Václav Chaloupka

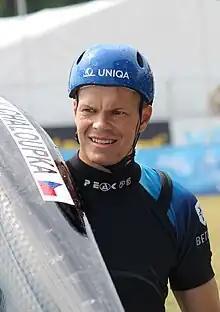
Václav Chaloupka in 2023

Václav Chaloupka (born 18 February 1998) is a Czech slalom canoeist. He has competed at the international level since 2014.